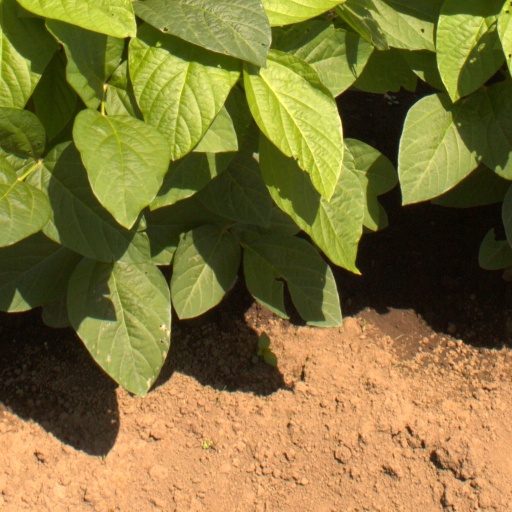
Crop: soybean